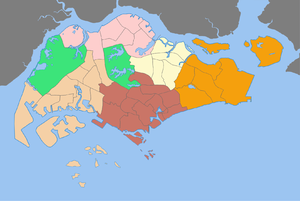
Singapour est divisé en cinq régions par l'Urban Redevelopment Authority.
Singapour est divisé en 55 zones de développement urbain ou zones de planification par l'Urban Redevelopment Authority et organisé en cinq régions. Un plan de développement est ensuite établi pour chaque zone, en fournissant des lignes directrices détaillées.